Johnny O'Connell

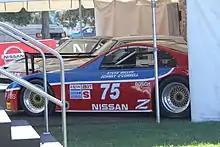
1990s IMSA car

Born in Poughkeepsie, New York, O'Connell started racing in the Formula Atlantic series in 1987, winning the Championship and Rookie of the Year. He also spent 1996 in the Indy Racing League, racing in the Indianapolis 500 and finishing in the top 10 in half of his 4 starts. He has seven class wins in the 12 Hours of Sebring, more than any other driver, and an overall title in 1994 when racing for Nissan. Driving for Corvette Racing, he has also won a number of class victories at the 24 Hours of Le Mans and the 24 Hours of Daytona. With his teammate Ron Fellows he won the 2003 GTS class driver's championship.